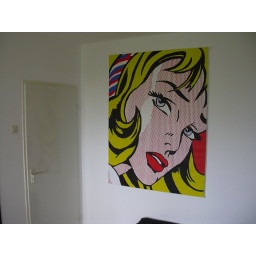
reproduction by roderik van der werf of girl with hair ribbon by roy lichtenstein 1.2 x 1.6 m.